Indonesia National Science Olympiad

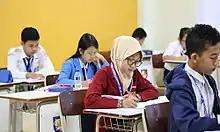
Junior high school participants sitting a theoretical exam

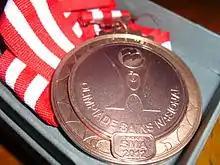
An OSN bronze medal for computer sciences, awarded in 2012.

In 2016, over 320,000 students participated in the "Olimpiade Sains Kabupaten" across Indonesia, with 1,579 eventually making it into the national phase. In comparison, 420 medals were given out in 2017.